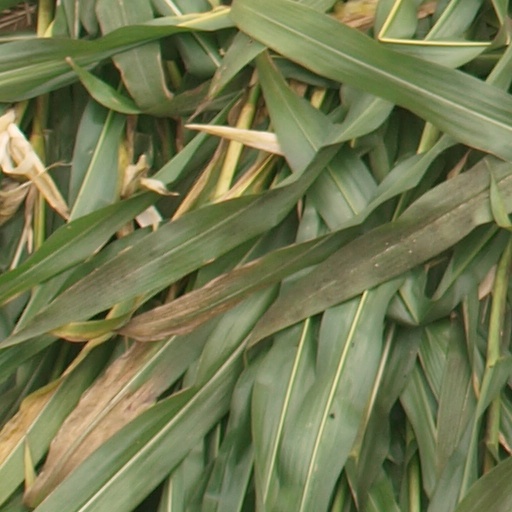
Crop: maize; corn